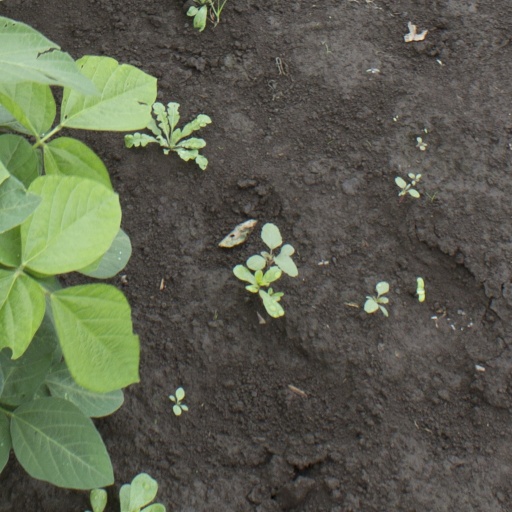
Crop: soybean